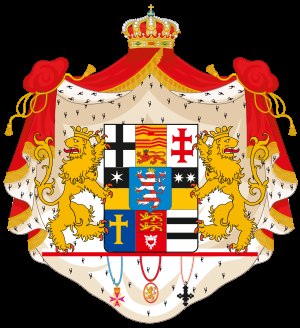
Frederik Vilhelm 1. af Hessen / Titler, prædikater og æresbevisninger
Våbenskjold.
Frederik Vilhelm I., Kurfyrste af Hessen var den sidste kurfyrste i Kurfyrstendømmet Hessen i det centrale Tyskland fra 1847 til 1866.